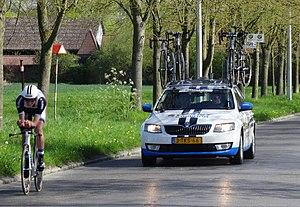
Triptyque des Monts et Châteaux 2014, étape 2a, 5 avril 2014, contre-la-montre individuel à Bernissart. Depicted person&#58